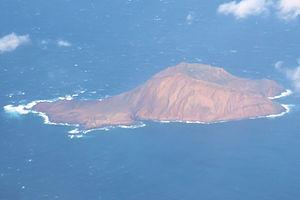
L'île de Lanzarote compte 110 volcans principalement situés dans le parc national de Timanfaya et le parc naturel des volcans.
Montaña Clara est une île secondaire des îles Canaries, faisant partie de l'archipel de Chinijo et rattachée à la commune de Teguise. Elle est située à 2 km au nord de La Graciosa.